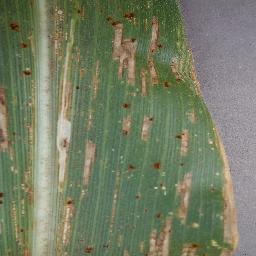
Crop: corn
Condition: (maize)_cercospora_spot_gray_spot